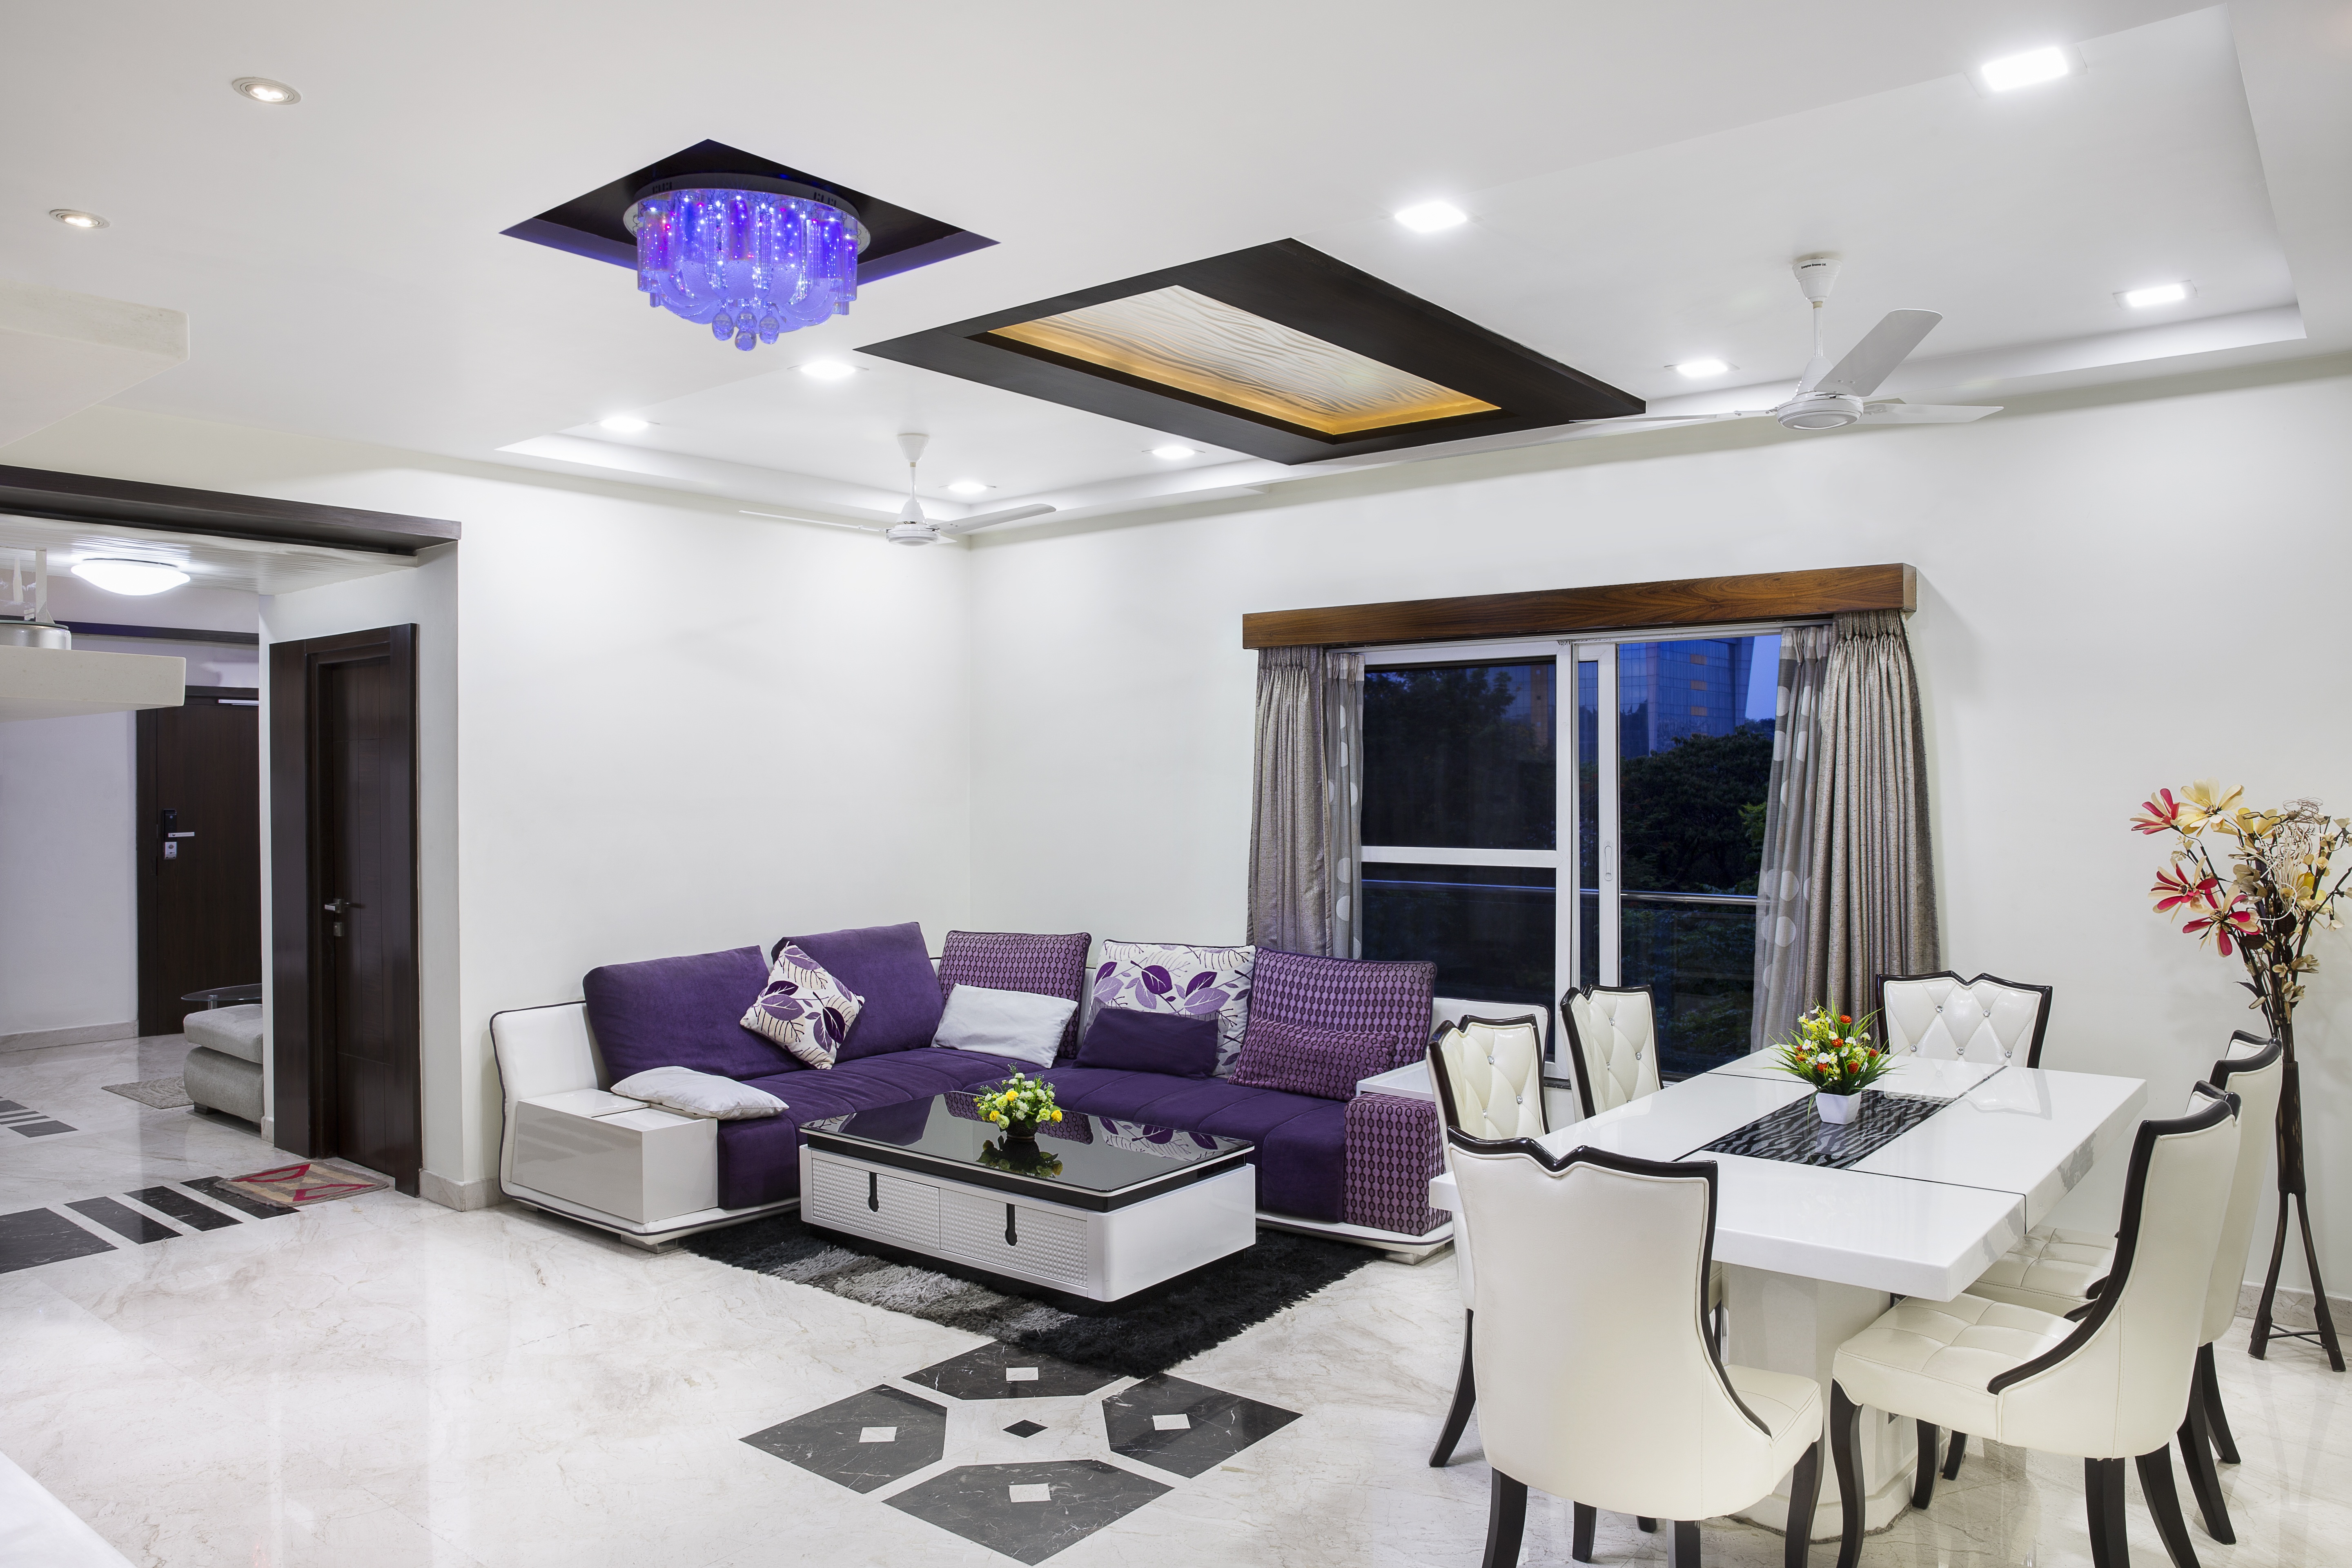
house, interior, home, ceiling, property, living room, room, lighting, apartment, modern, interior design, indoors, design, estate, suite, condominium, real estate, dining room, modern house, indian house